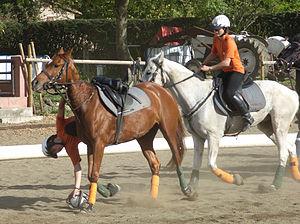
Le horse-ball est un sport collectif équestre adapté du jeu du Pato argentin et du Bouzkachi asiatique, qui oppose deux équipes de 4 à 6 joueurs. Il se joue avec un ballon muni de six anses de cuir, l'objectif étant d'aller marquer des buts dans le camp adverse en le lançant dans un cercle en hauteur. Les matchs se déroulent en deux mi-temps de 10 minutes, avec un jeu de passes, d'attaque et de défense sur un terrain souple, sablé de préférence.